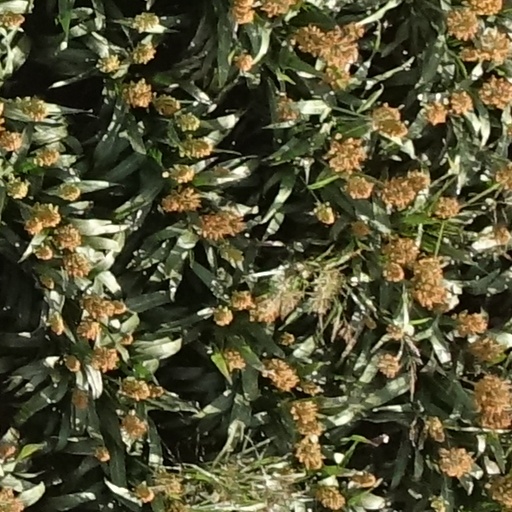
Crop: sorghum